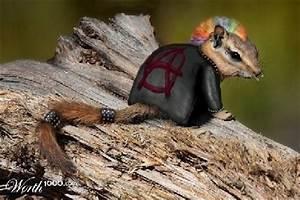
squirrel